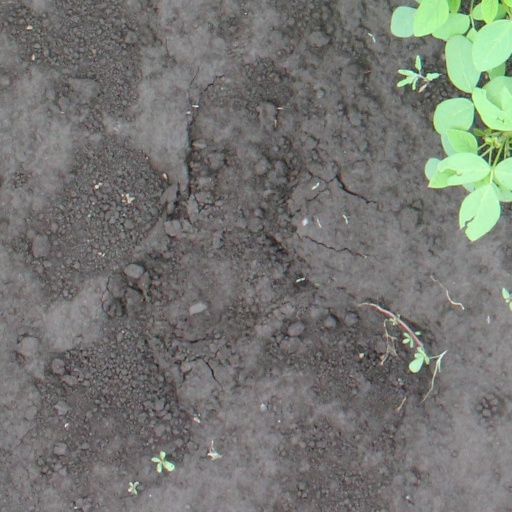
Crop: soybean